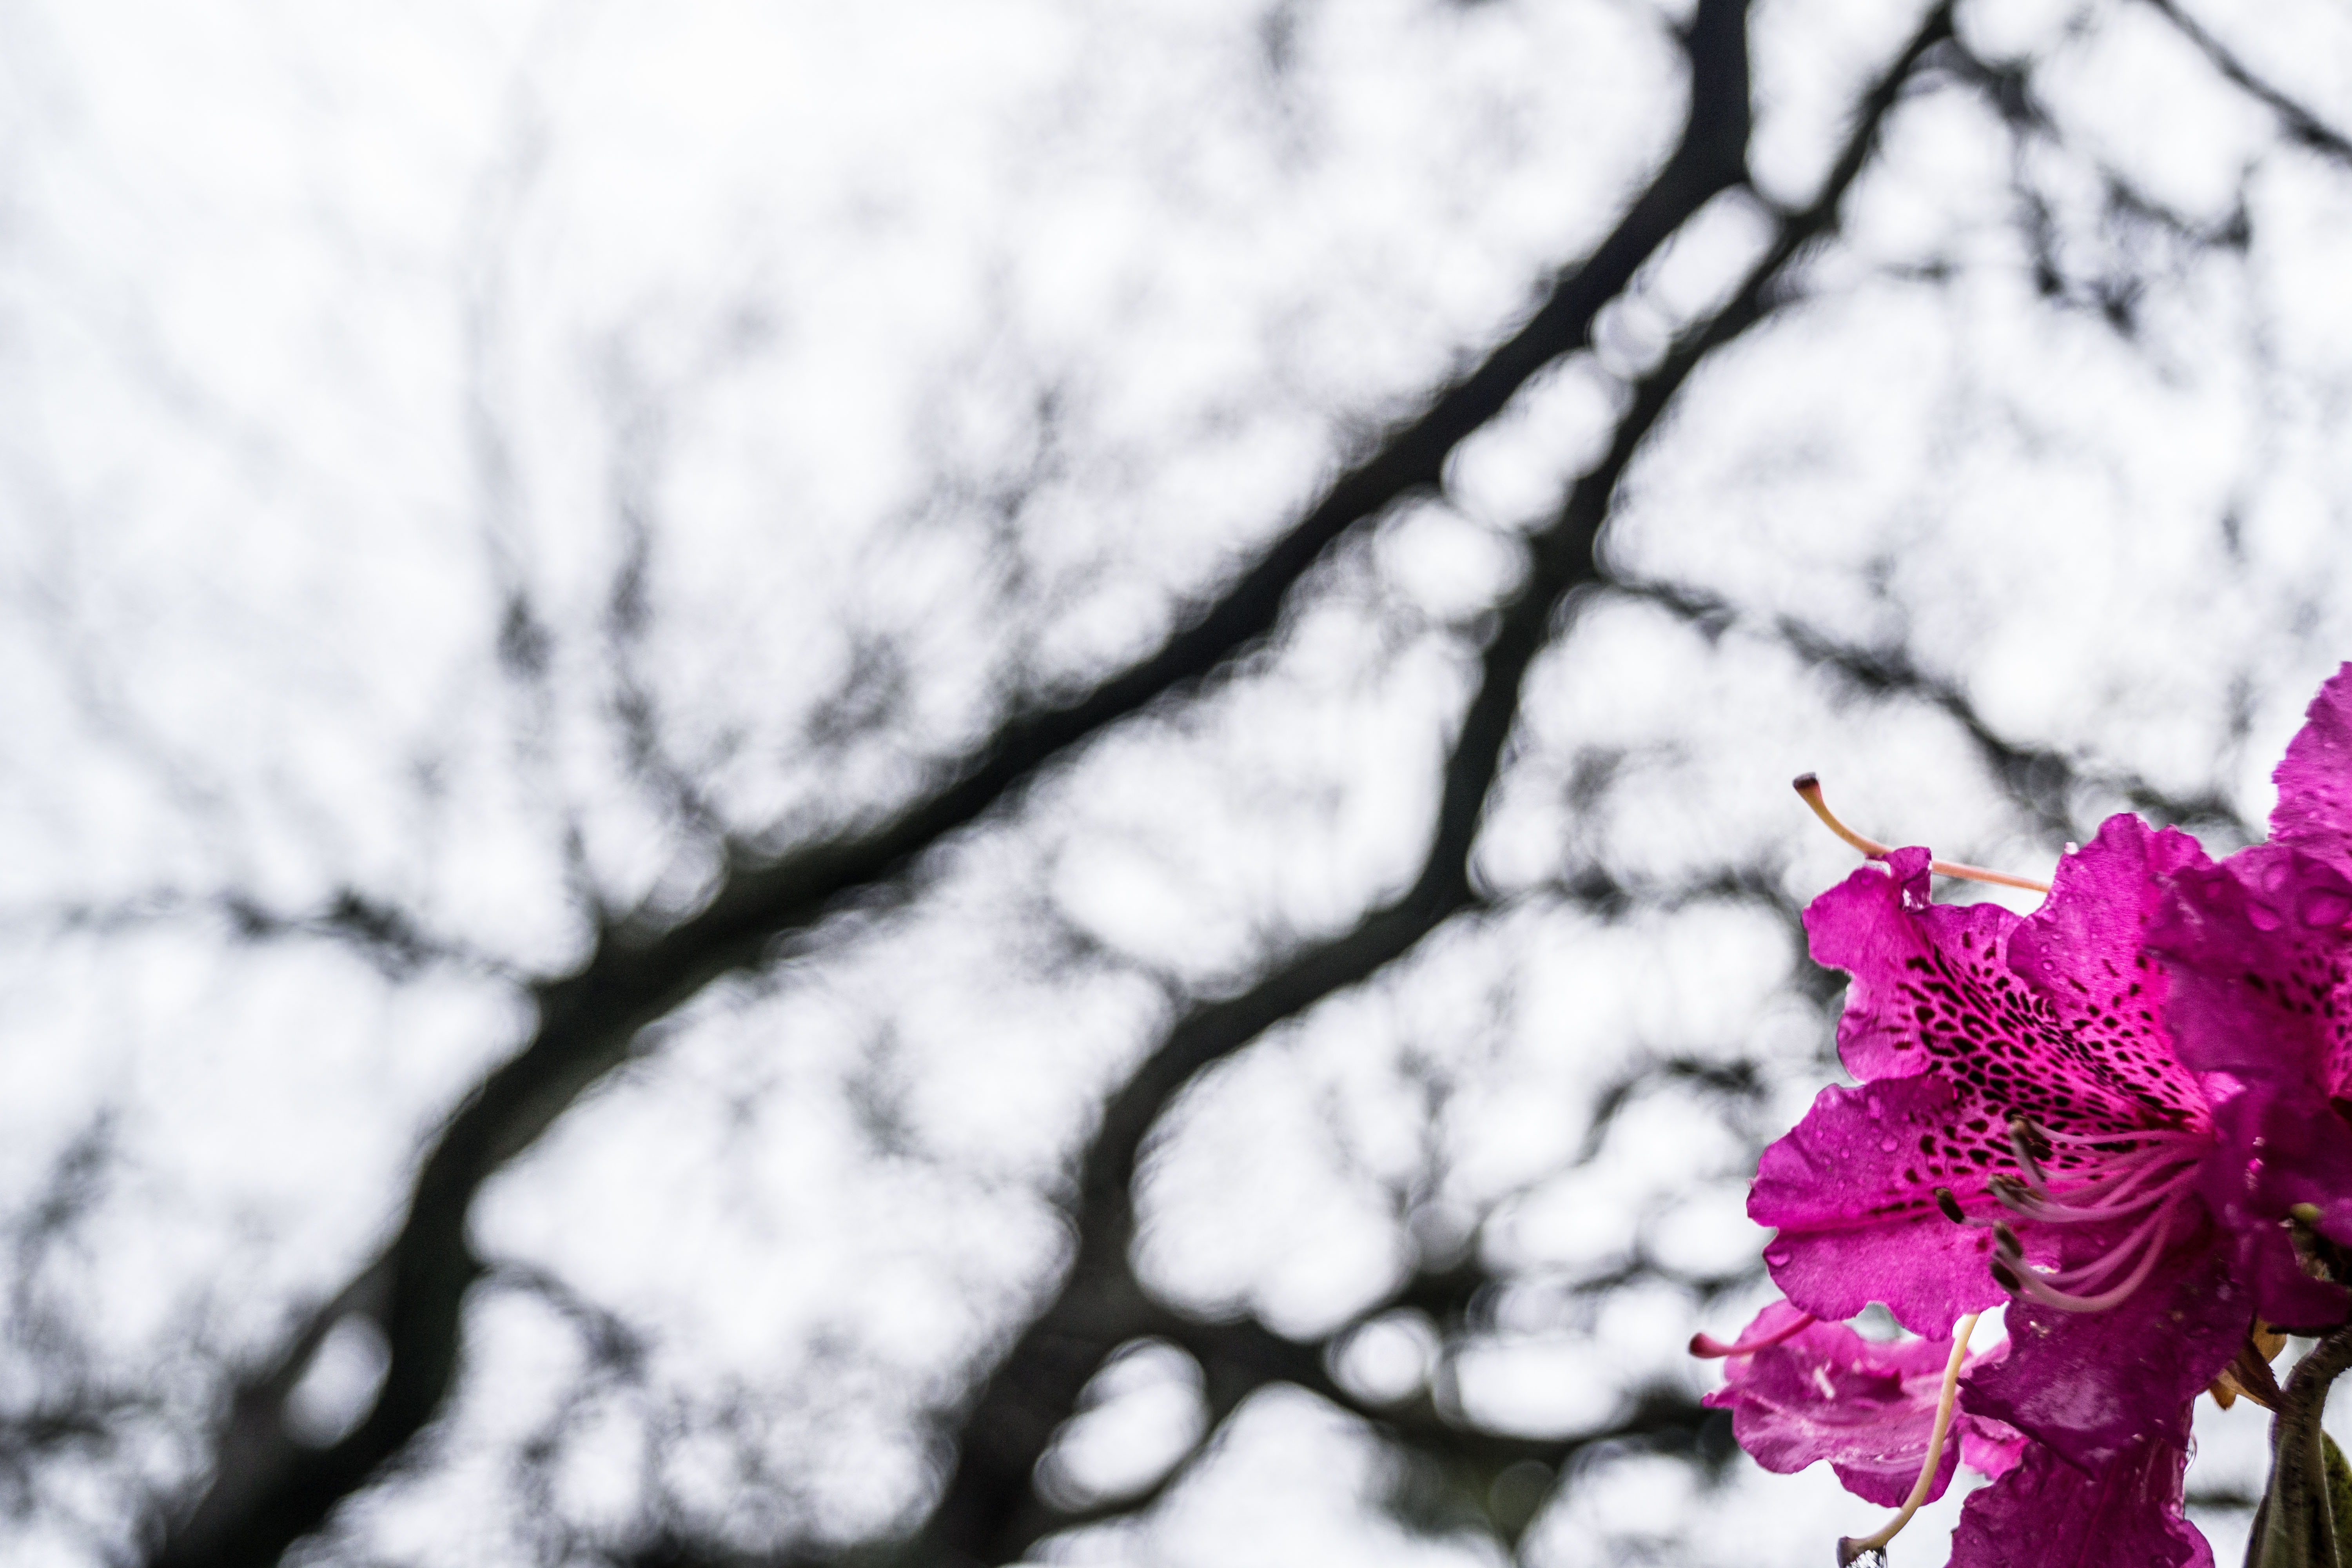
tree, nature, branch, blossom, snow, winter, blur, black and white, plant, sky, white, photography, sunlight, leaf, flower, frost, spring, autumn, weather, monochrome, flora, season, smile, cherry blossom, close up, background, faith, hope, beauty, freezing, macro photography, out of focus, monochrome photography, brench, woody plant